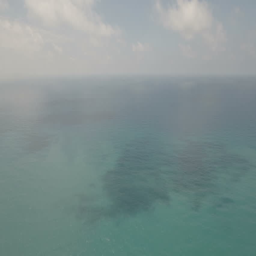
clean aerial shot flying just off the coast